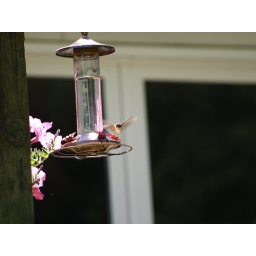
Humming bird by the bird feeder in front of my house